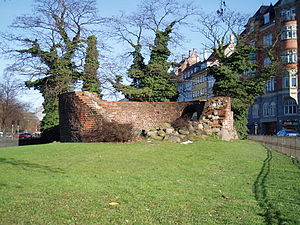
Jaromar 2. af Rügen
Jarmers Tårn i København, der er opkaldt efter Jaromar.
Ruin fra Københavns fæstning ved nørre port - ""Jarmers Tårn"""
Jaromar 2. af Rügen var fyrste af Rügen og støttede ærkebiskop Jakob Erlandsen i dennes strid med Christoffer 1. Efter bispens fængsling i februar 1259 angreb Jaromar København i april, hvor han gennembrød byens forsvar på det sted, hvor Jarmers Tårn senere opførtes. Herefter hærgede Jaromar Sjælland, og han slog Christoffer 1.s dronning, Margrete Sambiria, under slaget ved Næstved den 14. juni dette år.